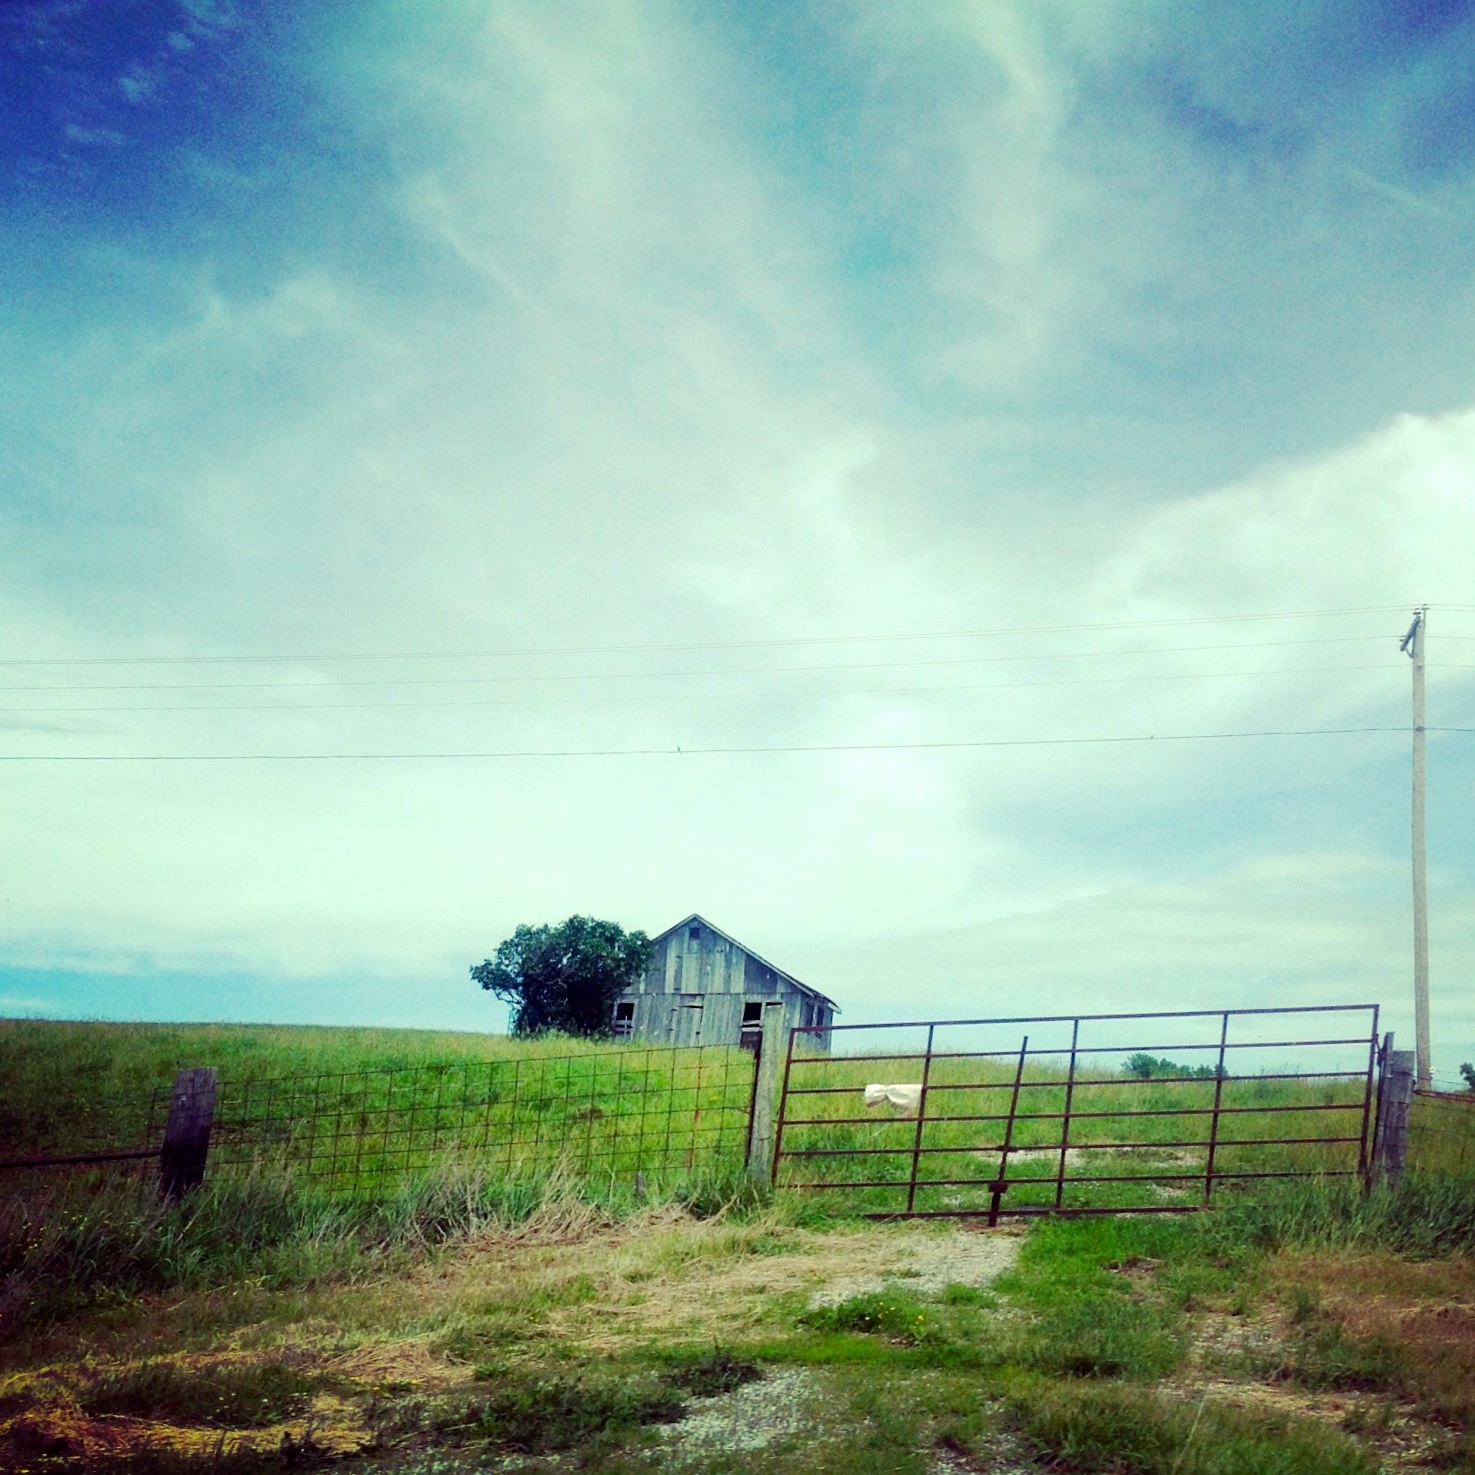
landscape, sea, coast, nature, grass, ocean, horizon, cloud, sky, field, prairie, sunlight, morning, hill, wind, dusk, plain, grassland, rural area, meteorological phenomenon